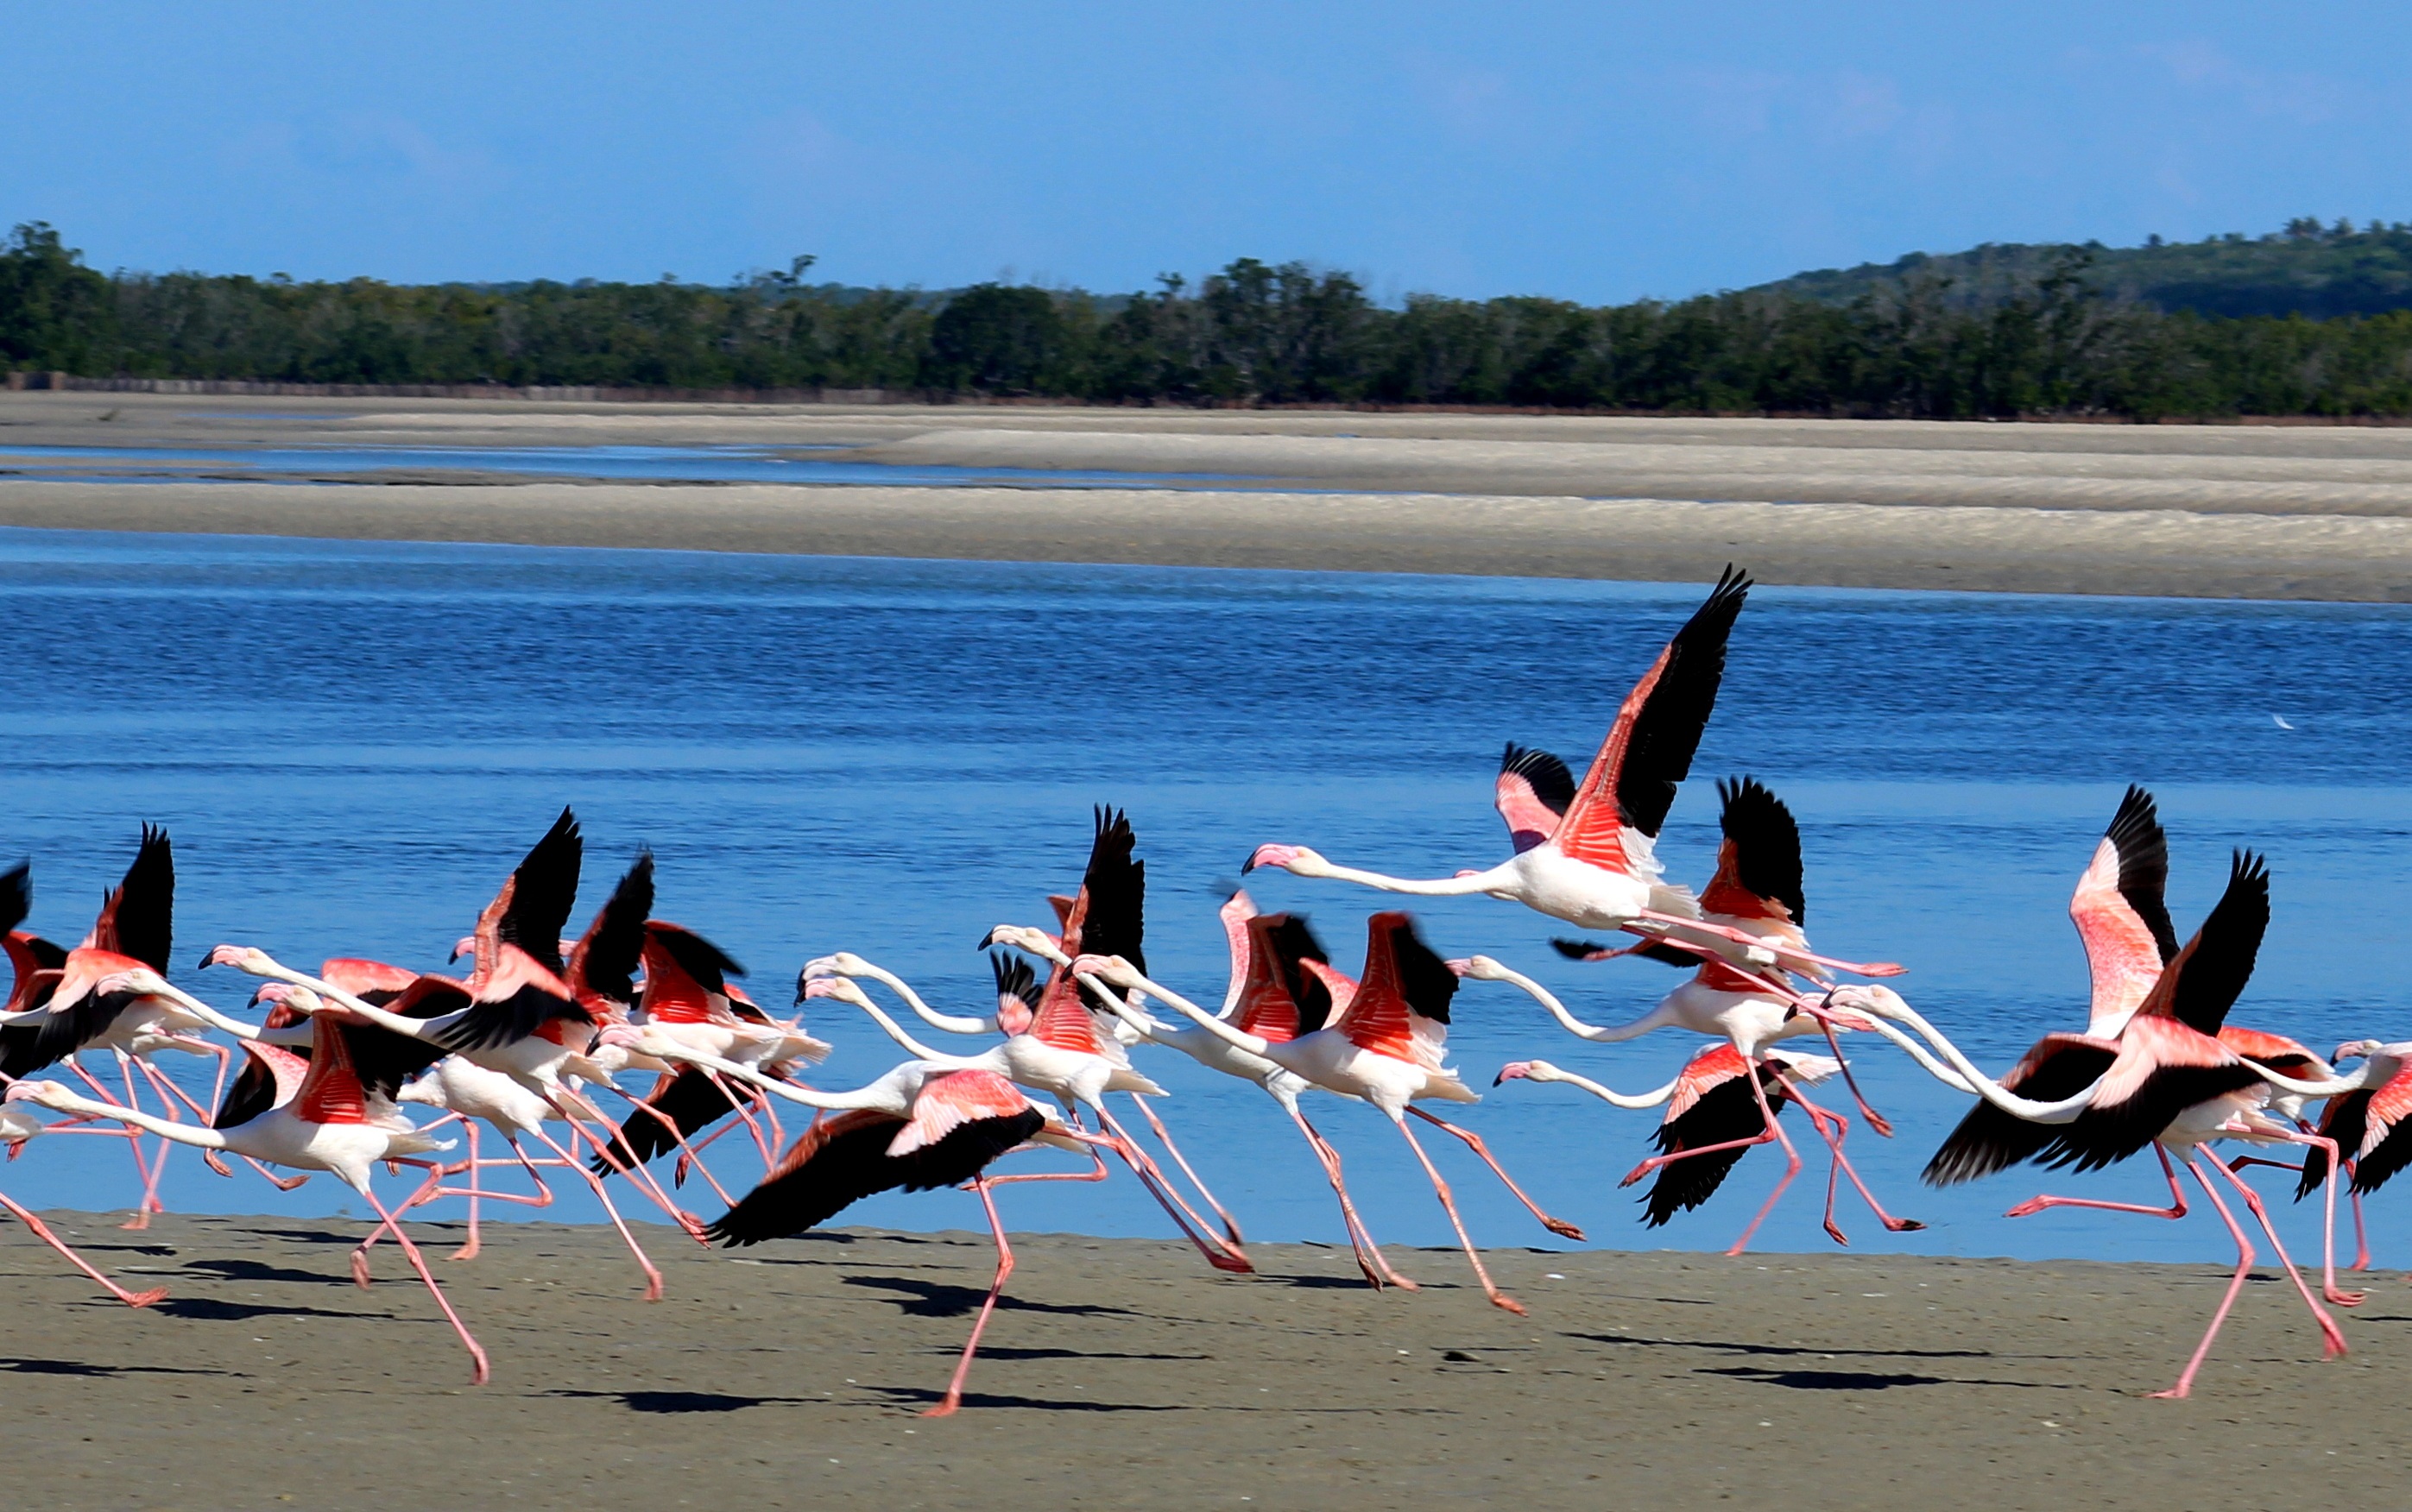
sea, nature, ocean, wing, sky, wind, flying, wildlife, beak, tranquil, blue, feather, flapping, outdoors, birds, sports, boating, rowing, water bird, water sport, physical fitness